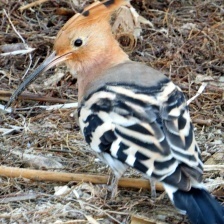
Species: HOOPOES
Scientific name: UPUPIDAE